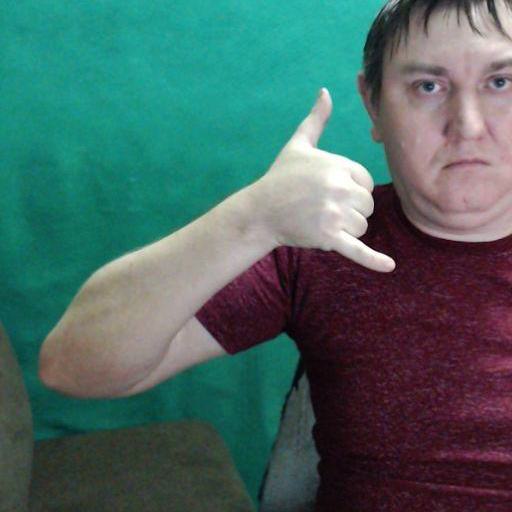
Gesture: call